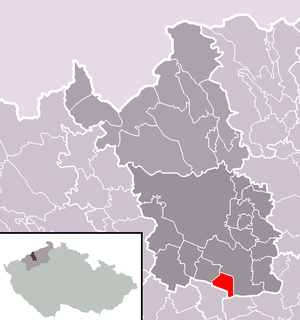
Volevčice est une commune du district de Most, dans la région d'Ústí nad Labem, en République tchèque. Sa population s'élevait à 101 habitants en 2018.